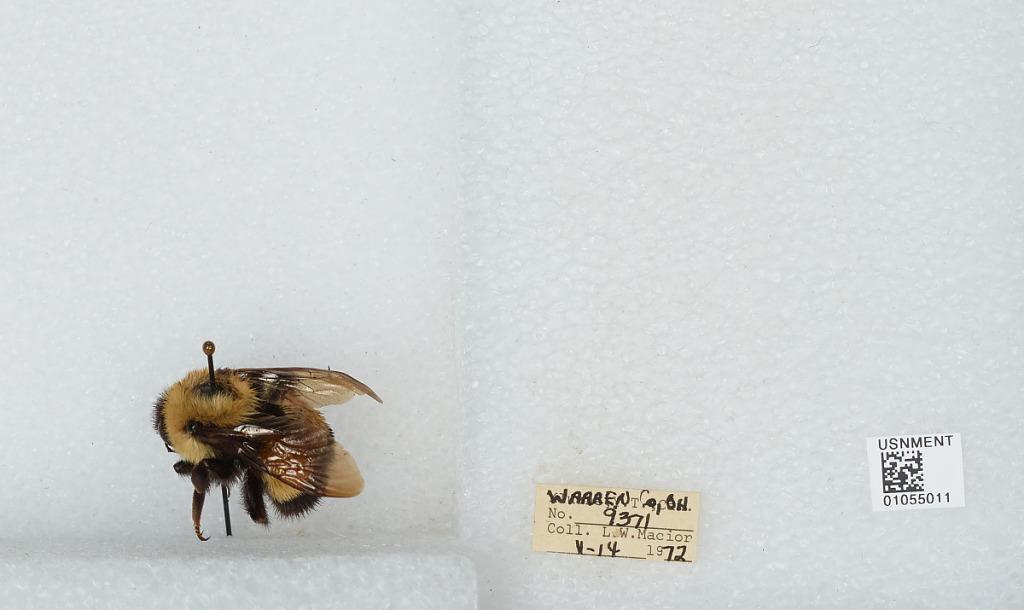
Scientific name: Bombus (Bombus) affinis Cresson
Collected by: L. Macior
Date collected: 1972-5-14
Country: United States
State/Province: Ohio
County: Warren
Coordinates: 39.4242, -84.1856